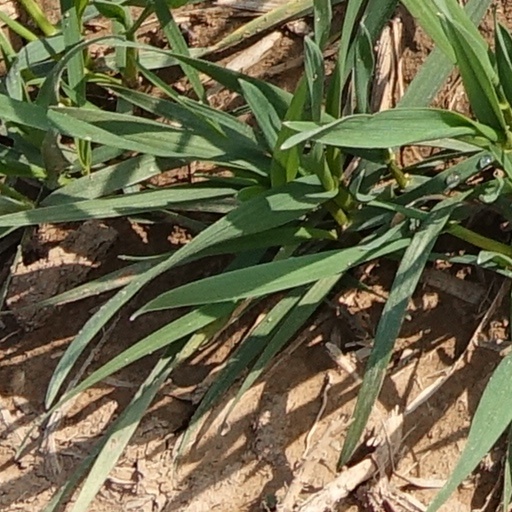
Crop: wheat